55th Wing

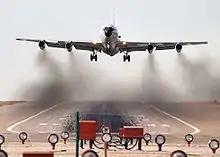
WC-135W Constant Phoenix

The 55th Operations Group is Air Combat Command's largest group, has operational control over 12 squadrons and two detachments worldwide. It employs 46 aircraft, including 13 models of seven different types.